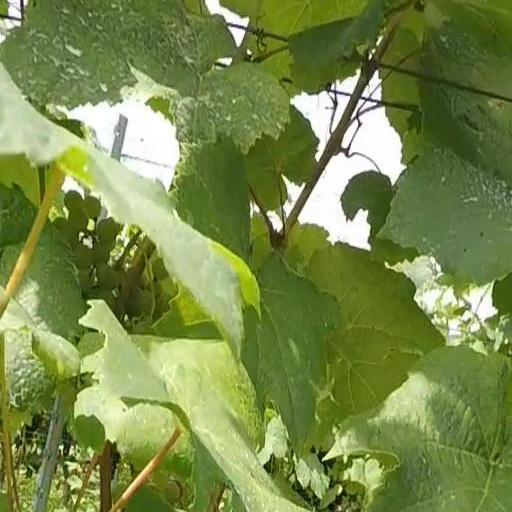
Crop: grape